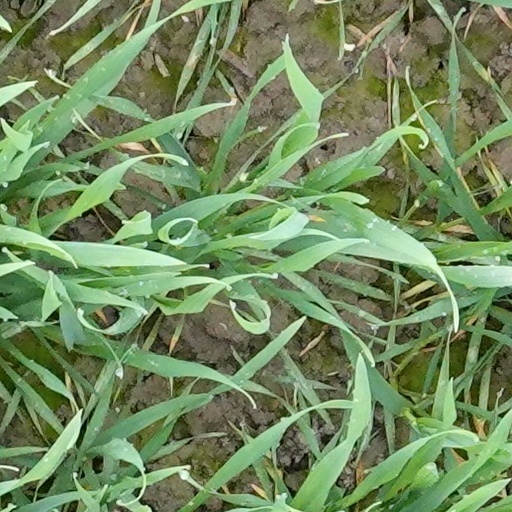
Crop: wheat